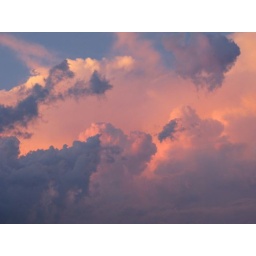
clouds over the ocean at cayo costa state park.